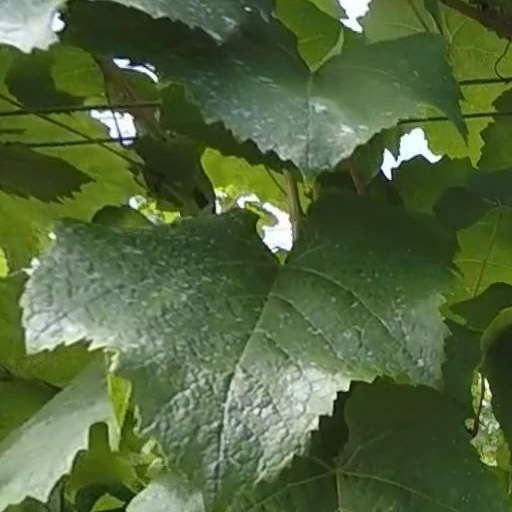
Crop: grape